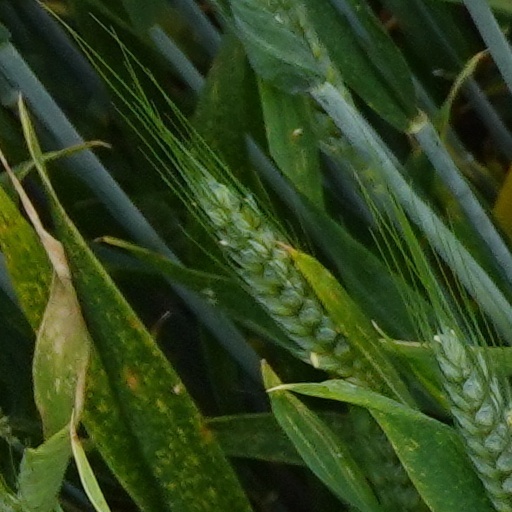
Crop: wheat